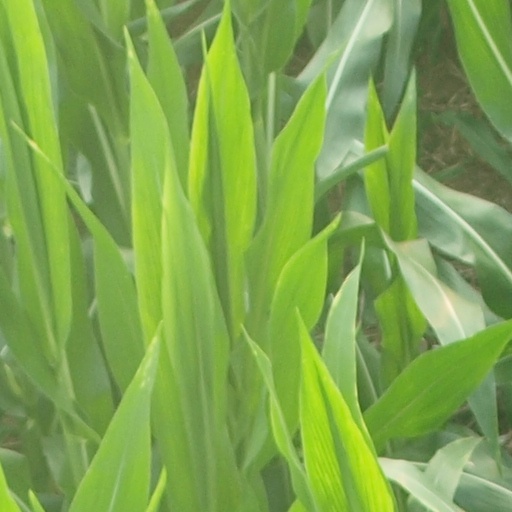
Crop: maize; corn